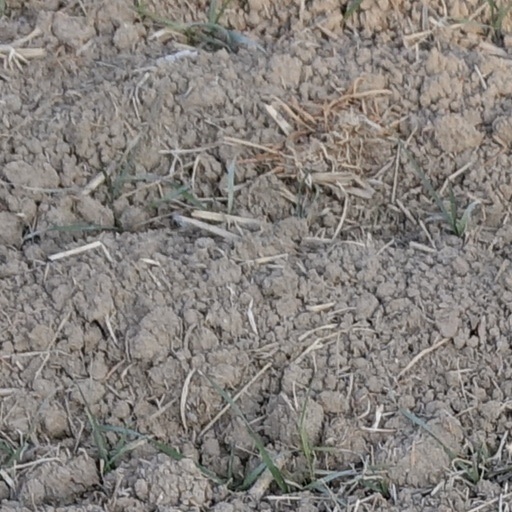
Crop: wheat